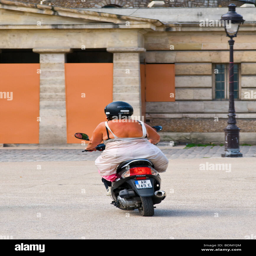
lady on a moped with her face reflected in the mirror .